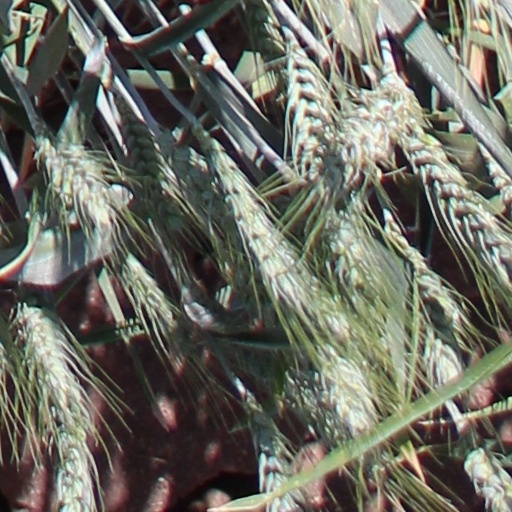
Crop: wheat